Thomas Earle (American politician)

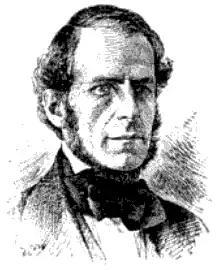

Thomas Earle (April 21, 1796 – July 14, 1849) was an American journalist, lawyer, and politician.